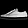
Label: Sneaker